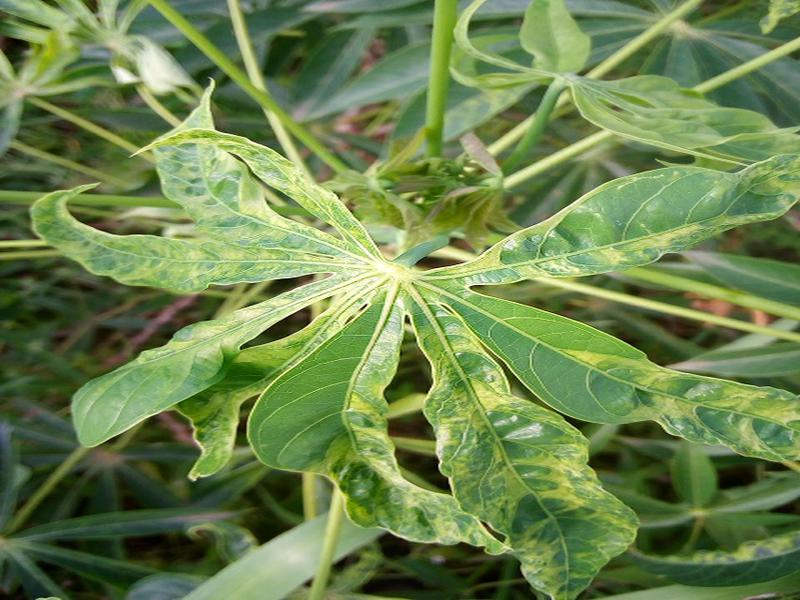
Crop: cassava
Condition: mosaic_disease